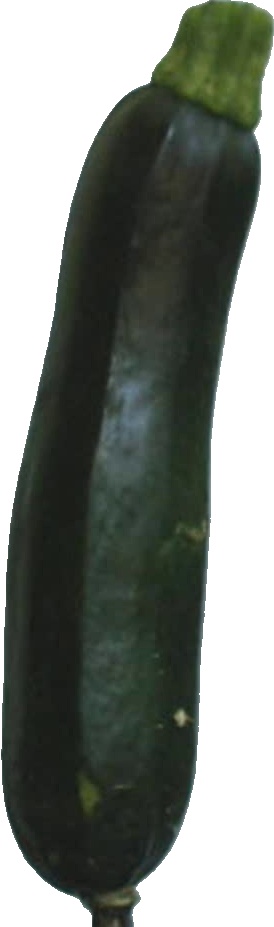
Label: zucchini_dark_1